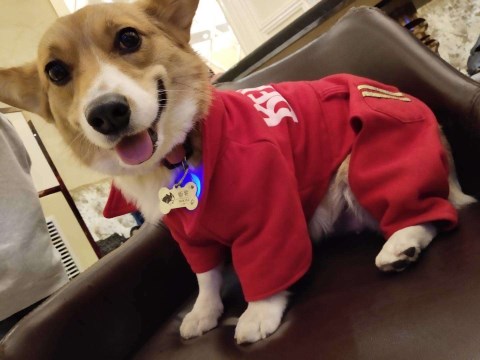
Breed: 2909-n000116-Cardigan